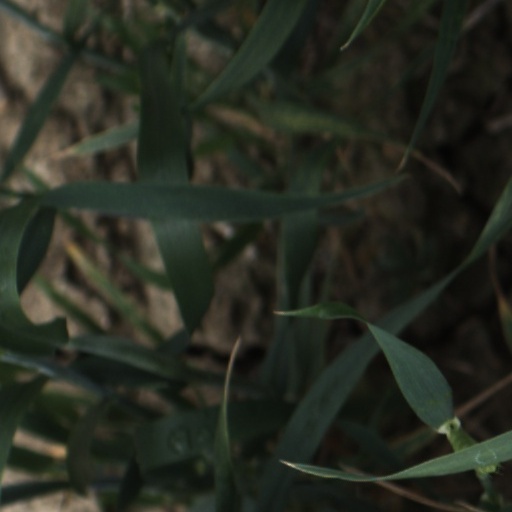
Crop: wheat